J. Stuart Blackton

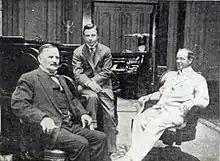
Vitagraph Studios founders William T. Rock, Albert E. Smith and J. Stuart Blackton (1916)

The new act was a great success, despite the various things Blackton and Smith were doing between the Edison films. The next step was to start making films of their own. In this way the American Vitagraph Company was born.